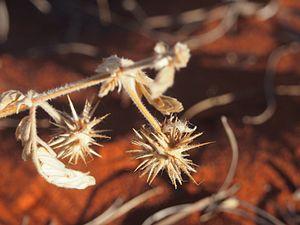
Une chausse-trape ou chausse-trappe est un piège métallique constitué de pointes disposées de telle sorte que l'une d'elles, posée sur une base stable, est orientée vers le haut. Cet ancêtre des mines est apparu dès l'Antiquité, appelé tribulus ou murex ferreus par les Romains. Les pointes peuvent être enduites de poison.